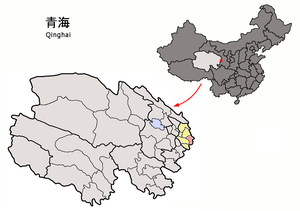
Le xian autonome hui et tu de Minhe est un district administratif de la province du Qinghai en Chine. Il est placé sous la juridiction de la préfecture de Haidong.